Laura Harvey

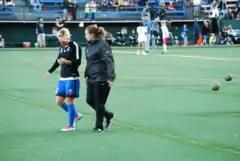
Harvey (right) with Jess Fishlock, September 2016

During the 2014 season, Harvey led the Reign to set a league record unbeaten streak of 16 games during the first part of the season. During the 16 game stretch, the team compiled a 13–0–3 record. The Reign finished first in the regular season clinching the NWSL Shield for the first time. After defeating the Washington Spirit 2–1 in the playoff semi-finals, the Reign were defeated 2–1 by FC Kansas City during the championship final. Following the regular season, Harvey was named the league's Coach of the Year. In December 2014, she was named FA Coach of the Year by the FA, and was a finalist for the FIFA World Coach of the Year.